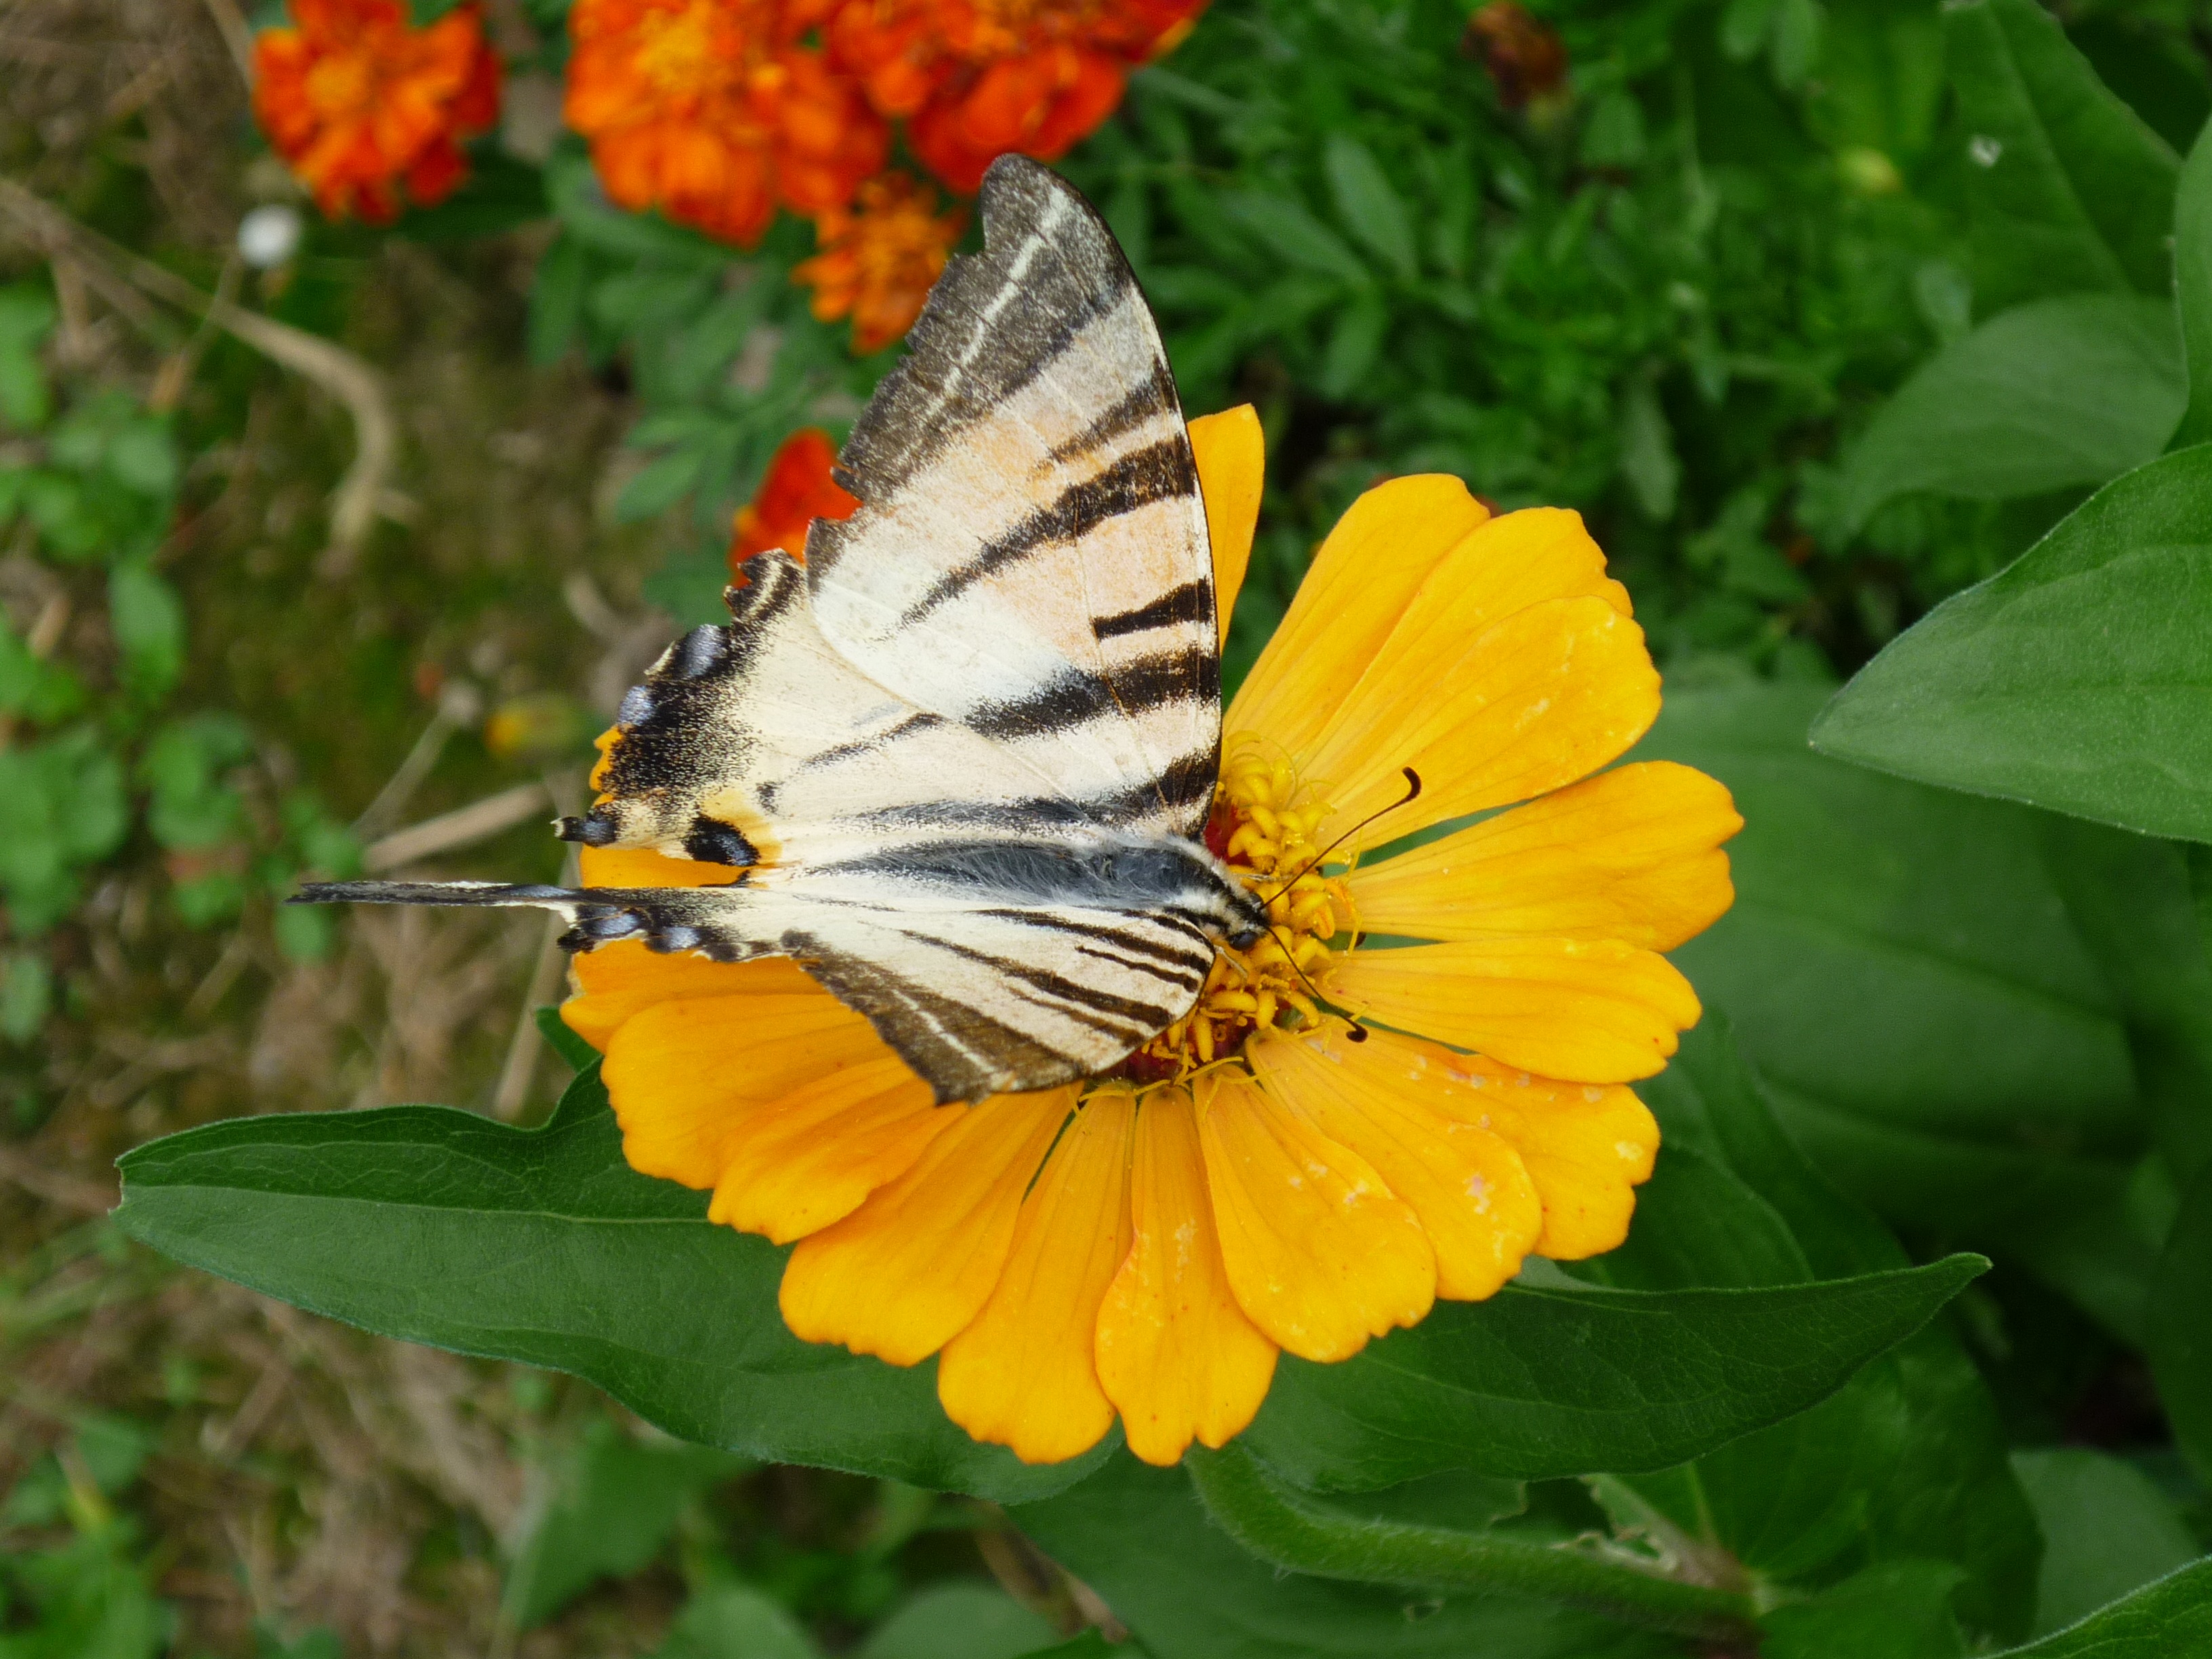
nature, plant, flower, animal, insect, botany, butterfly, yellow, close, flora, fauna, invertebrate, wildflower, monarch butterfly, nectar, pieridae, marigold, macro photography, arthropod, dovetail, pollinator, annual plant, moths and butterflies, lycaenid, colias